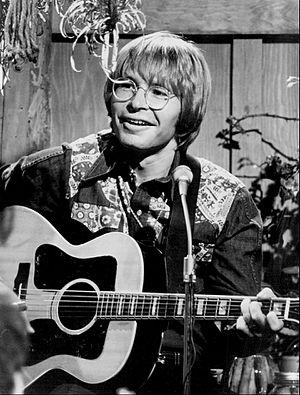
Henry John Deutschendorf, Jr. dit John Denver ou encore The Kitchen Man, est un chanteur américain, également compositeur, musicien et acteur.